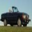
Label: automobile